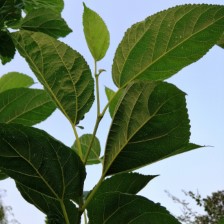
Variety: BlackAustralia